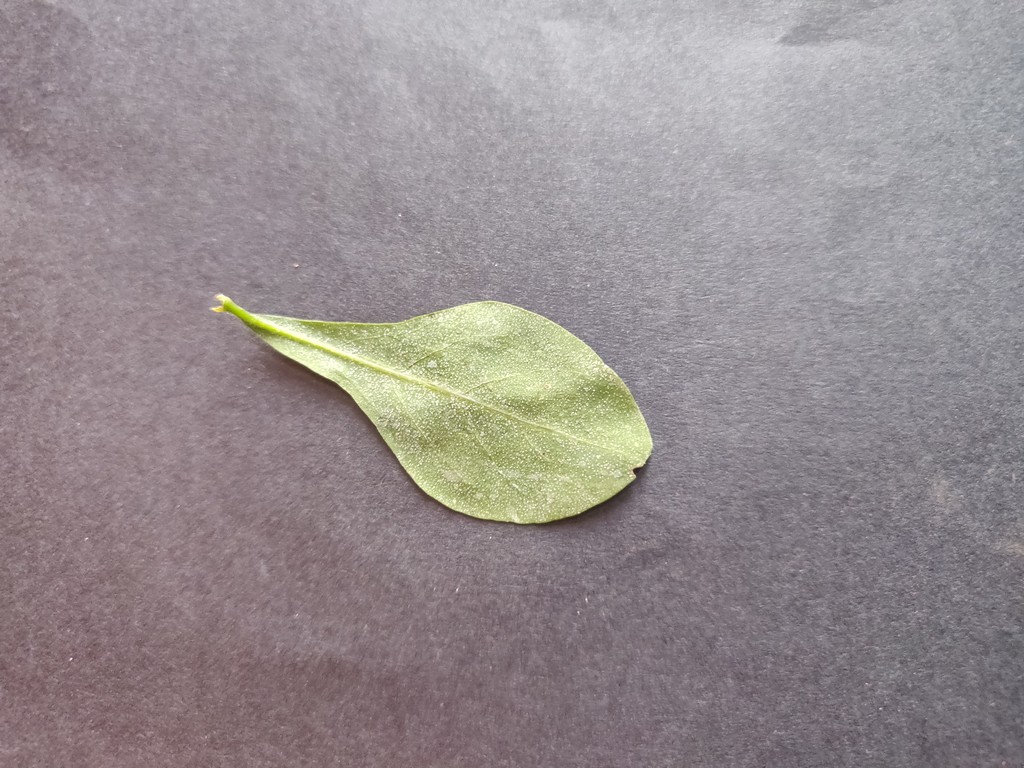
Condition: Healthy
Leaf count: single
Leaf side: back